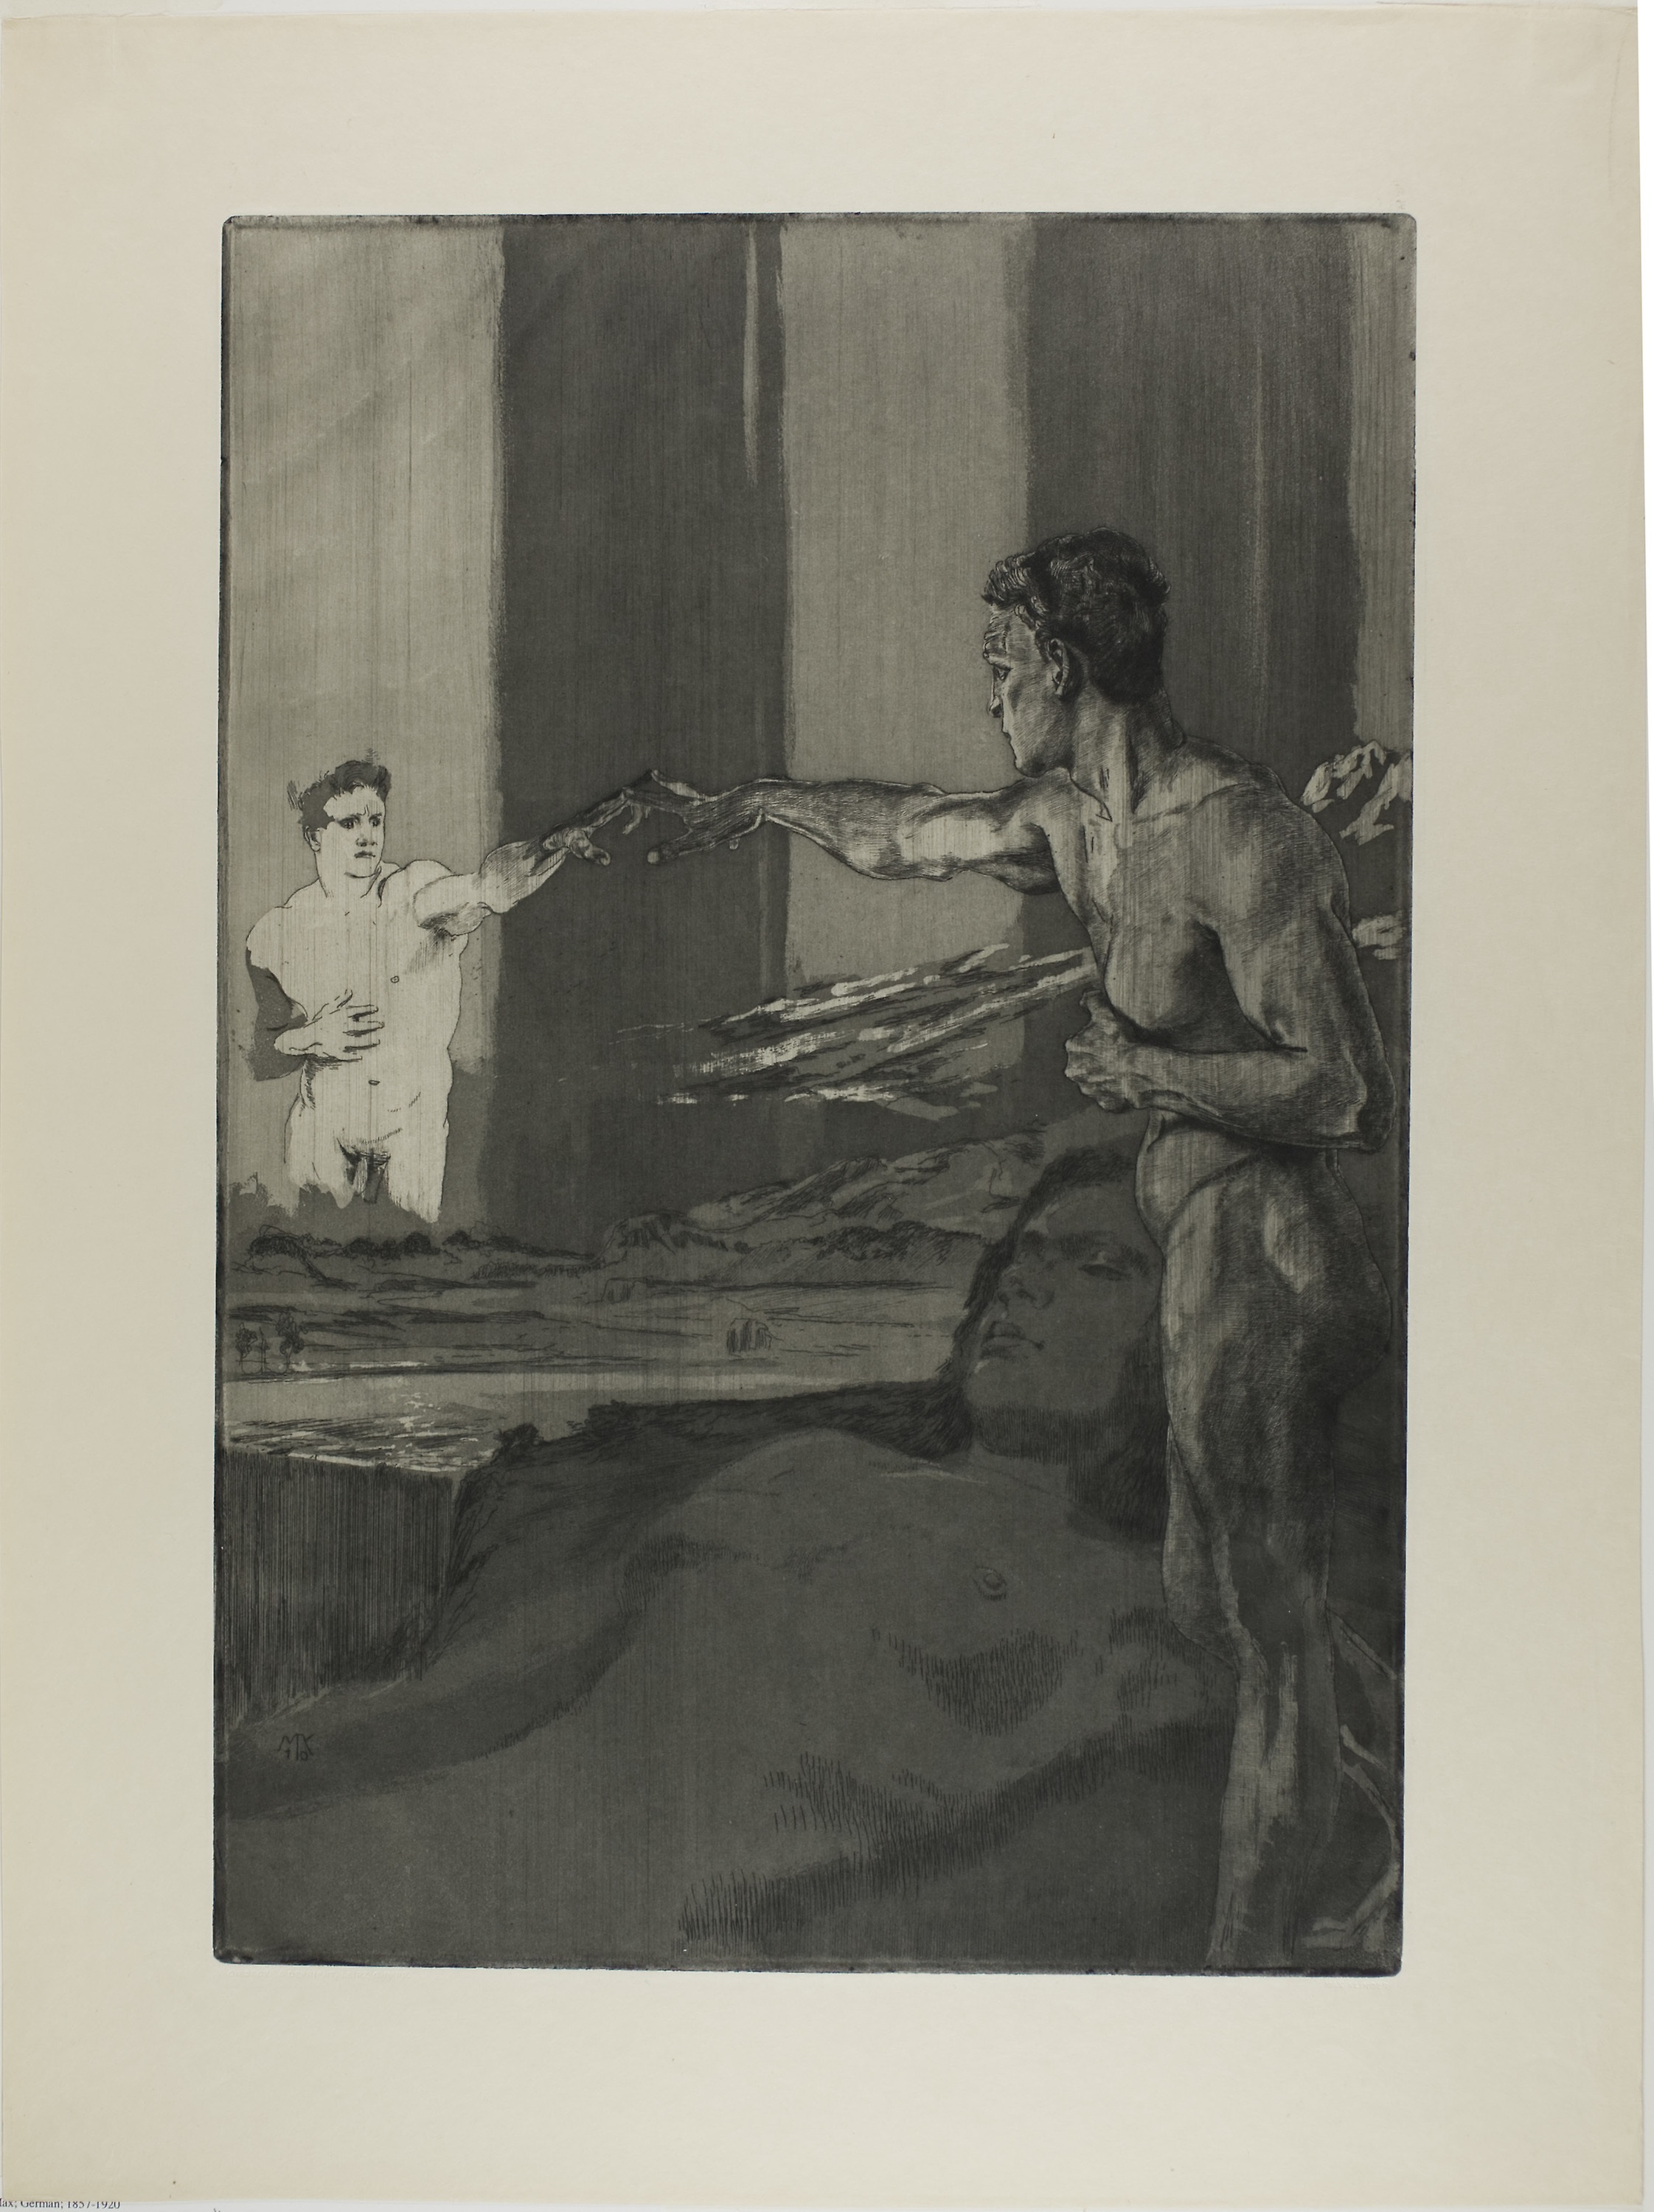
photograph, art, painting, modern art, art gallery, visual arts, drawing, black and white, figure drawing, artwork, picture frame, portrait, stock photography